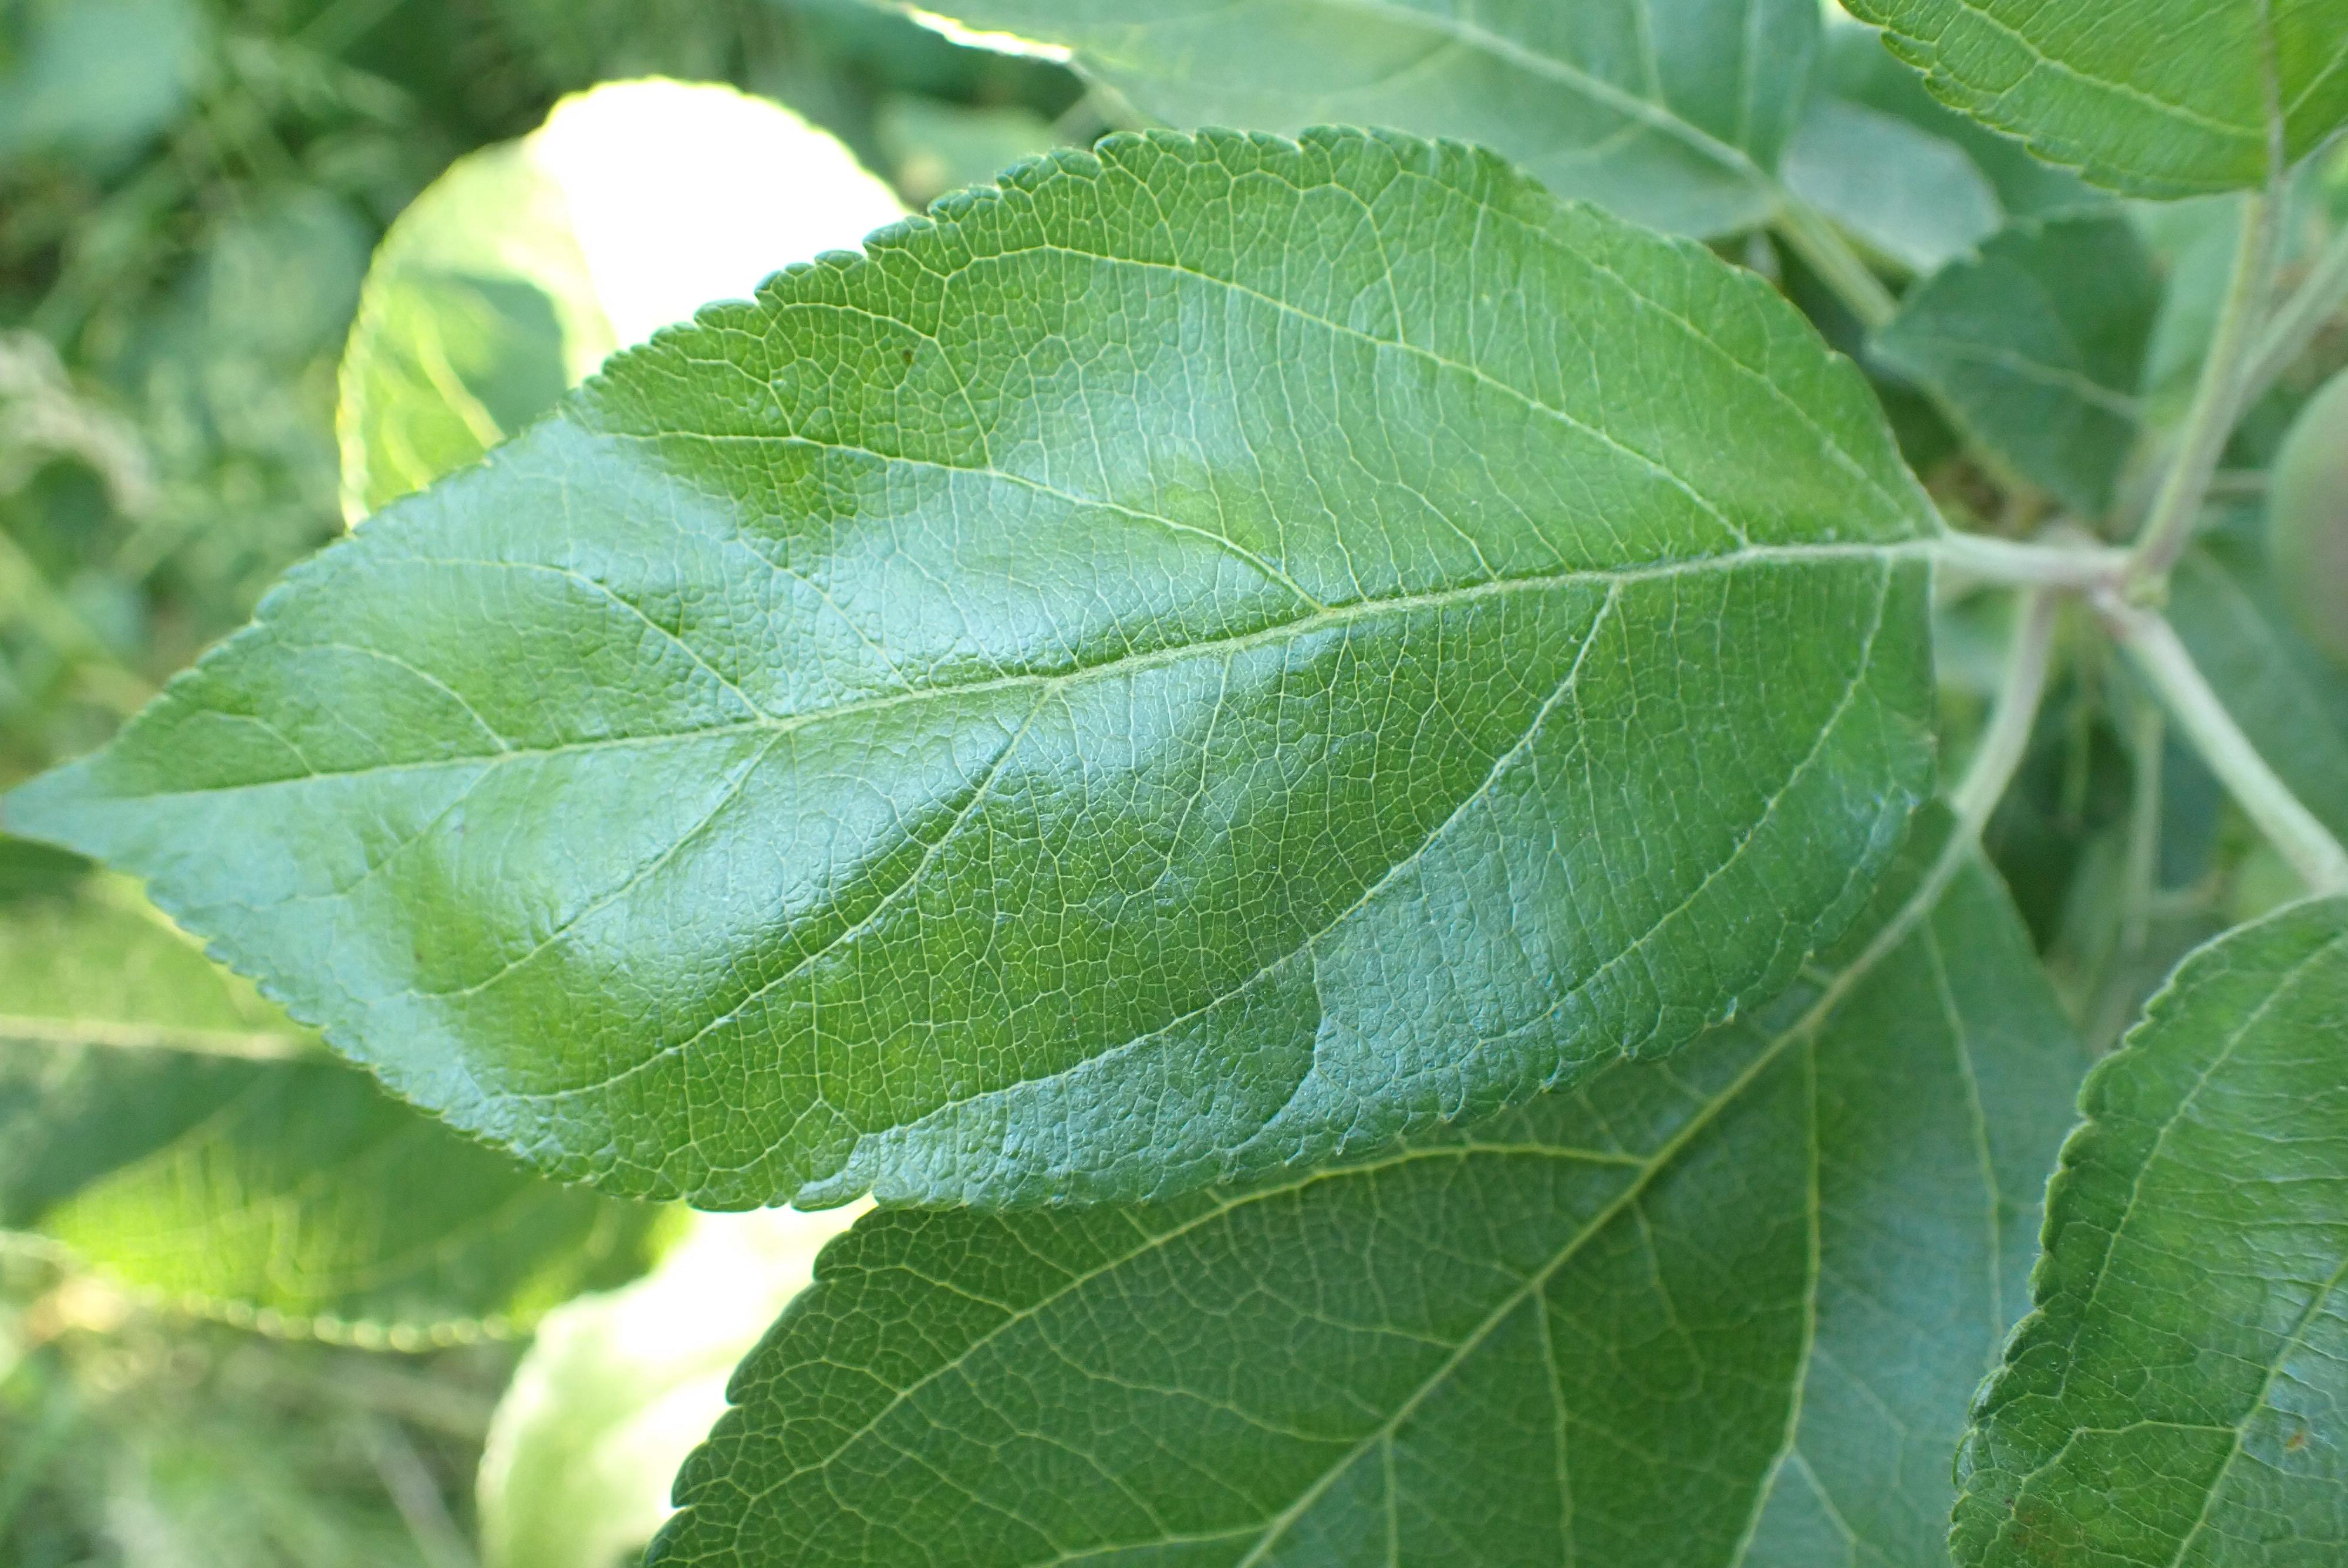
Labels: healthy